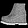
Label: Ankle boot